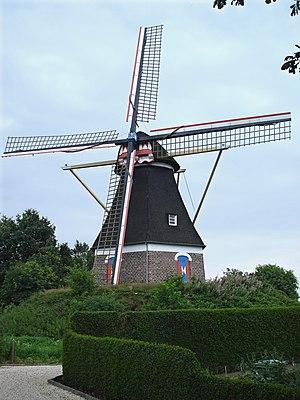
Haps est un village néerlandais de la commune de Cuijk dans le nord-est de la province du Brabant-Septentrional non loin de la Meuse. Le 1ᵉʳ janvier 2005, Haps compte 2 916 habitants.
Cet article recense les moulins à vent de la province de Brabant-Septentrional, aux Pays-Bas.